Medievalism

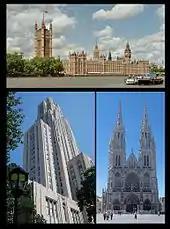

In the 1330s, Petrarch expressed the view that European culture had stagnated and drifted into what he called the ""Dark Ages"", since the fall of Rome in the fifth century, owing to among other things, the loss of many classical Latin texts and to the corruption of the language in contemporary discourse. Scholars of the Renaissance believed that they lived in a new age that broke free of the decline described by Petrarch. Historians Leonardo Bruni and Flavio Biondo developed a three tier outline of history composed of Ancient, Medieval, and Modern. The Latin term "media tempestas" (middle time) first appears in 1469. The term "medium aevum" (Middle Ages) is first recorded in 1604. "Medieval" first appears in the nineteenth century and is an Anglicised form of "medium aevum".